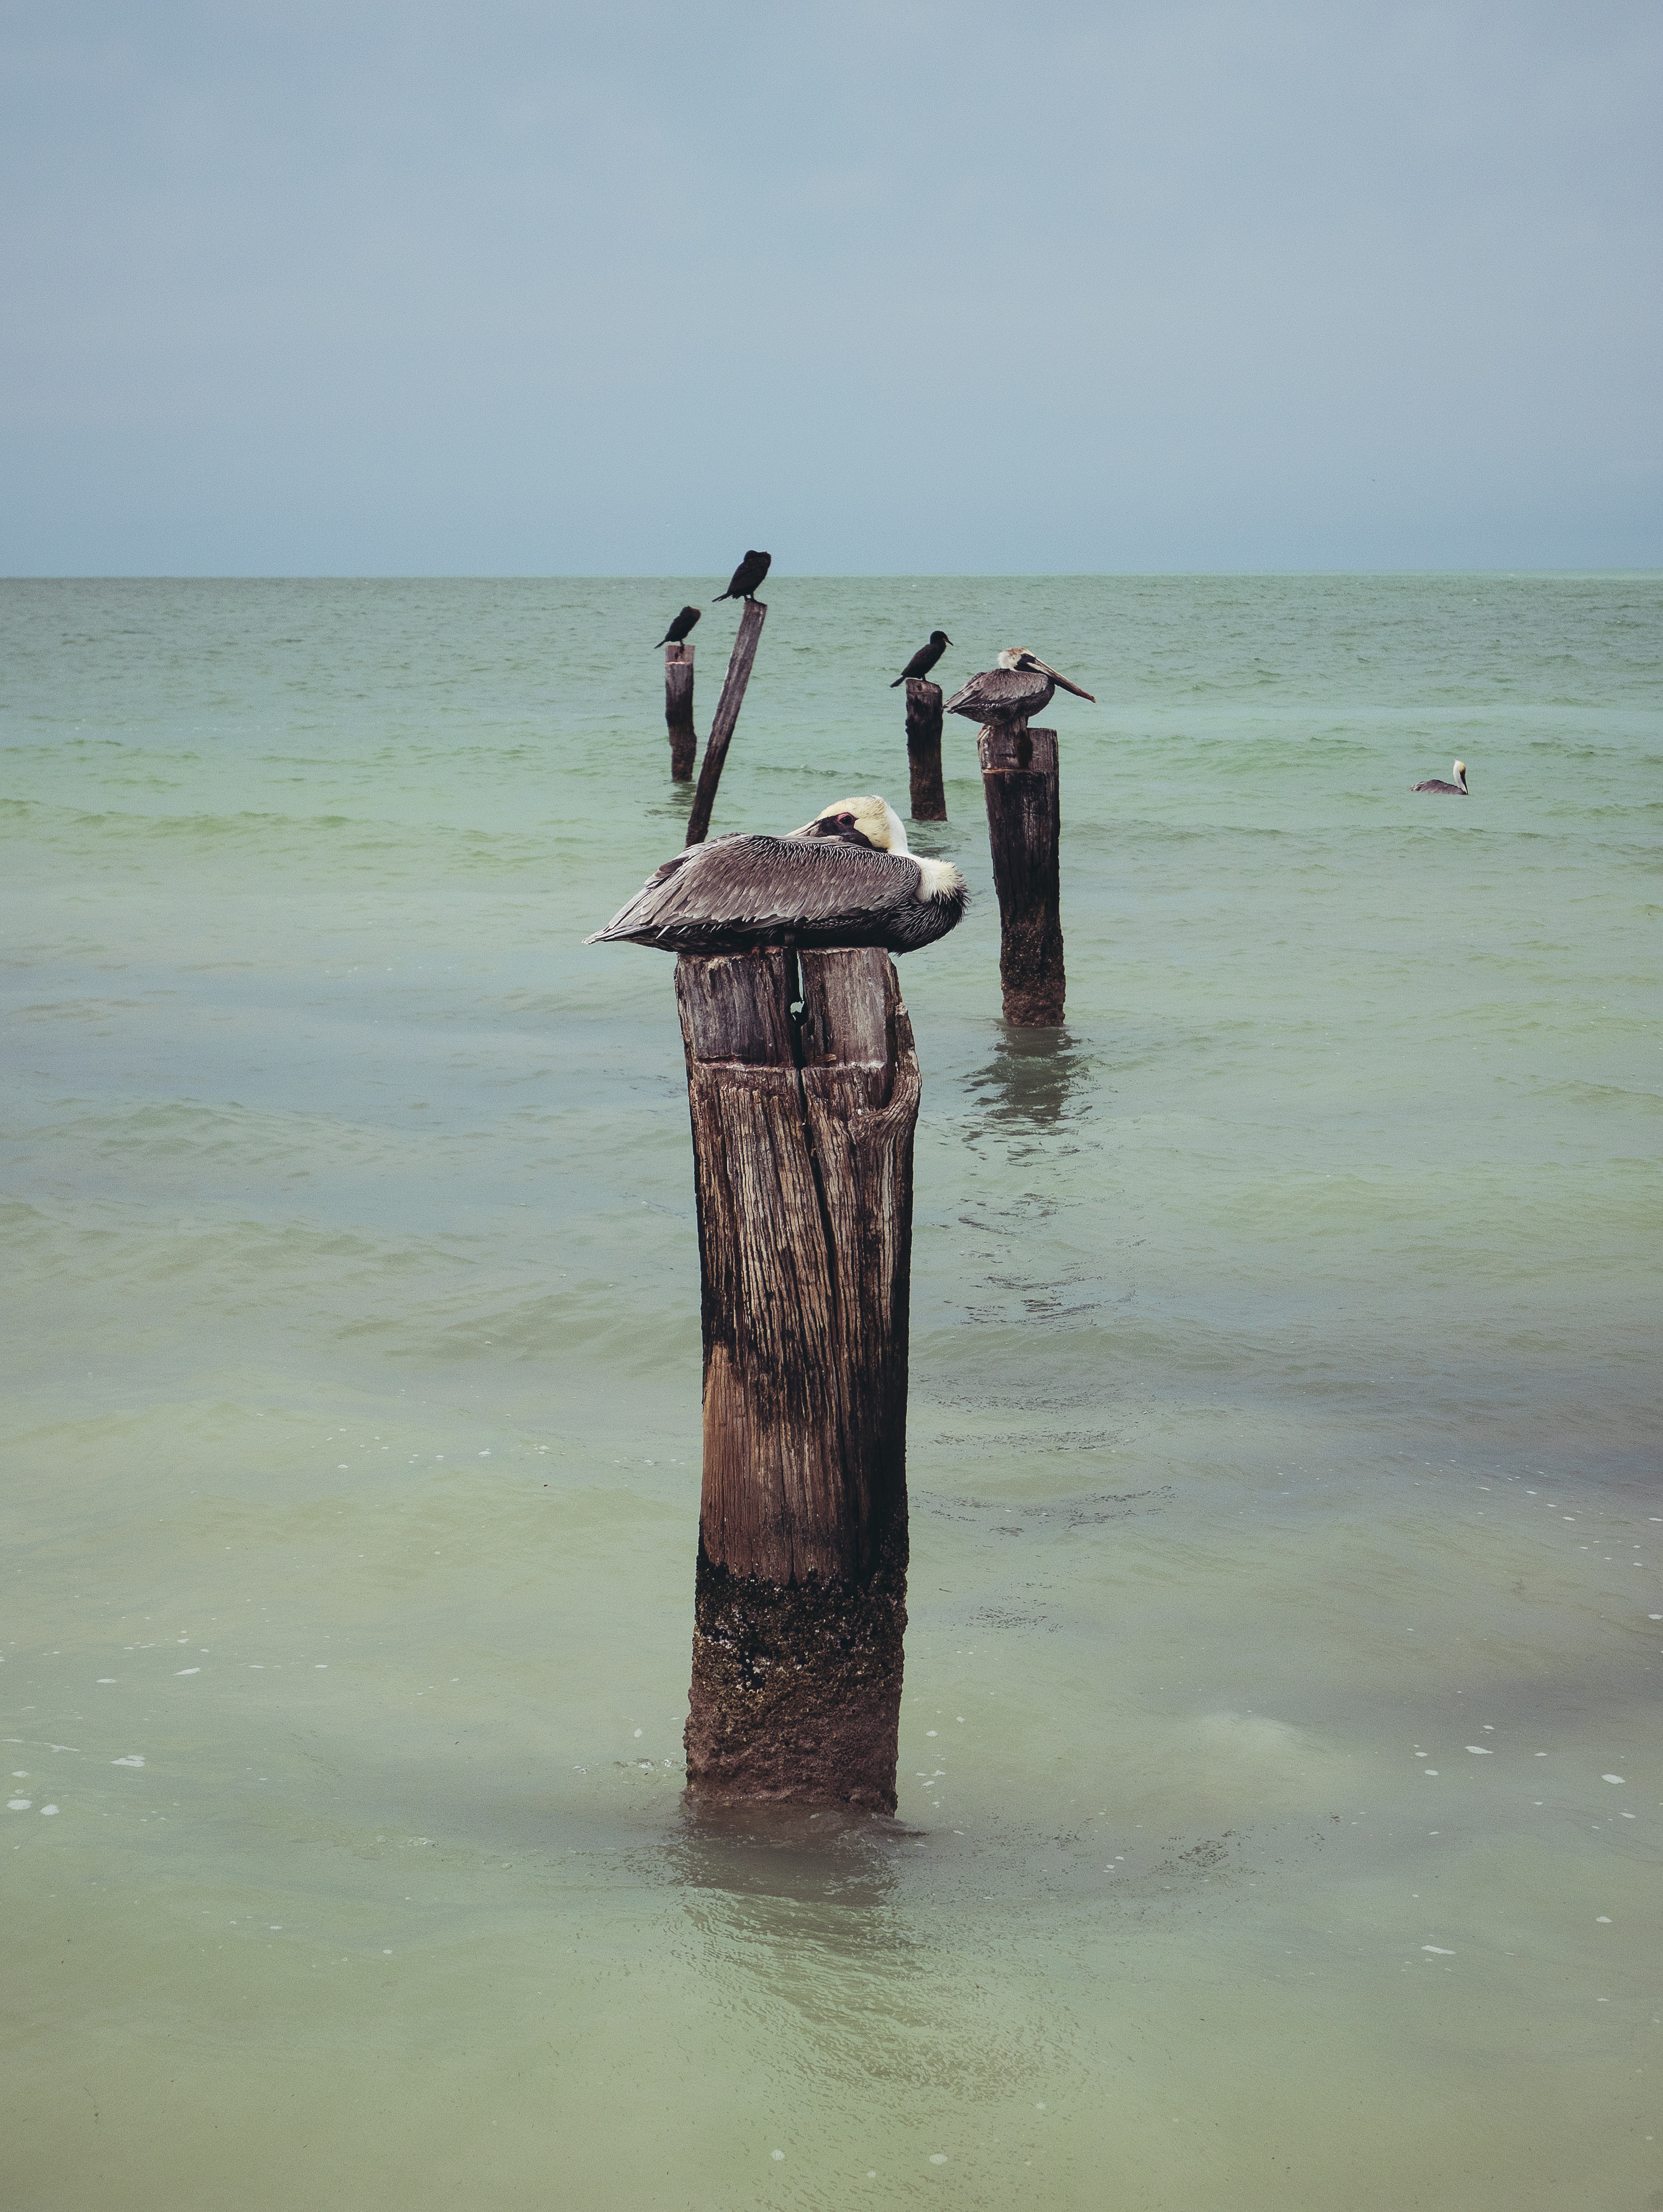
beach, sea, coast, water, nature, ocean, morning, shore, wave, reflection, bay, material, body of water